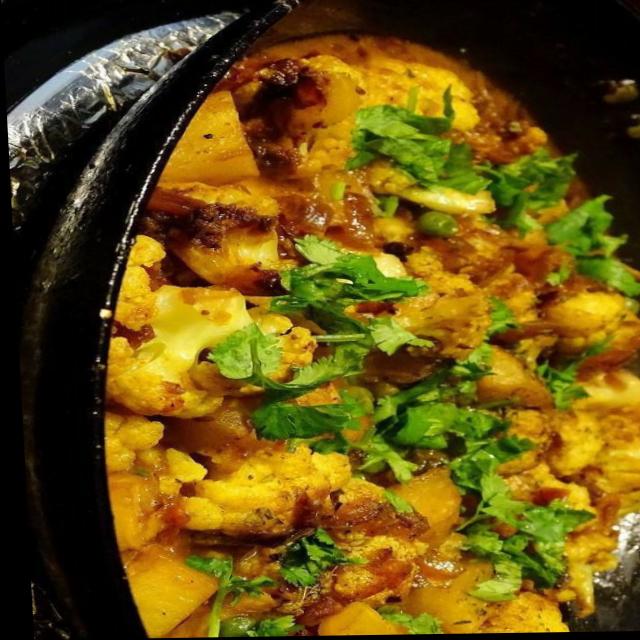
Dish: aloo_gobi